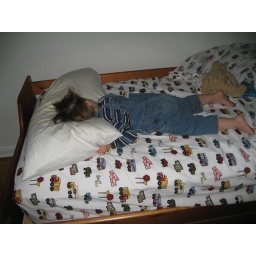
big boy in a big boy bed